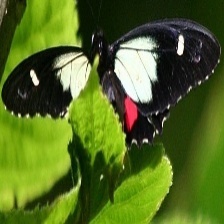
Species: GREEN CELLED CATTLEHEART